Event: Nepal Earthquake
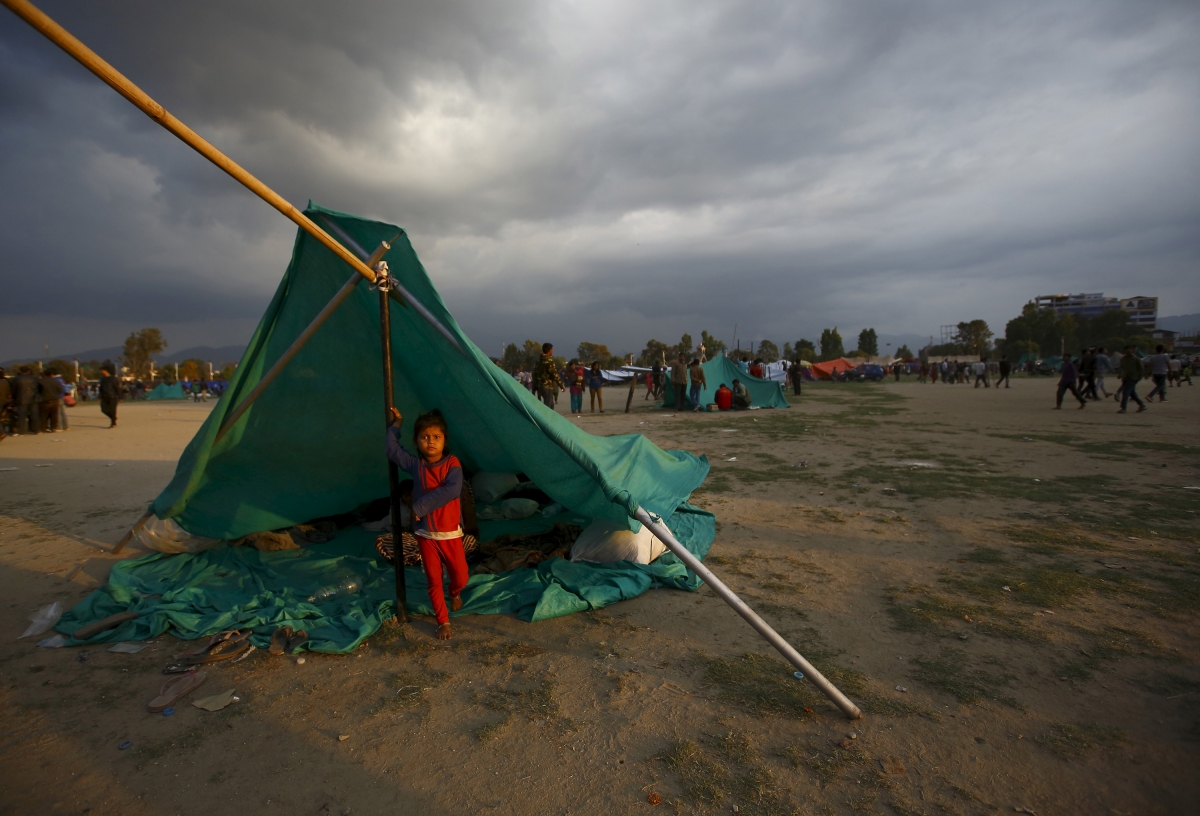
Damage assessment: no_damage